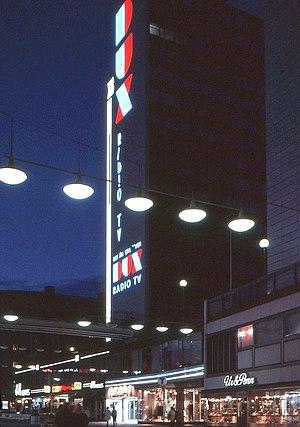
Hötorgsskraporna, littéralement les gratte-ciel de la place Hötorg, est l'appellation populaire de cinq immeubles situés dans le quartier de Norrmalm à Stockholm. Chacun des immeubles mesure 72 mètres de haut et compte 18 étages. Les premières esquisses remontent à 1946, et les constructions se sont échelonnées entre 1955 et 1966.
Les enseignes lumineuses font à Stockholm autant partie du paysage urbain que l'architecture. Des panneaux publicitaires éclairés électriquement, ou des textes formés de lampes à incandescences, commencent à apparaitre au début du XXᵉ siècle. L'une des premières enseignes lumineuses, constituée de 1 361 ampoules de 25 watts, et qui vante les mérites du dentifrice Stomatol, est érigée en 1909 au sommet de l'ancien ascenseur Katarina dans le quartier de Slussen. Il s'agit aujourd'hui de la plus vieille enseigne lumineuse animée au monde.